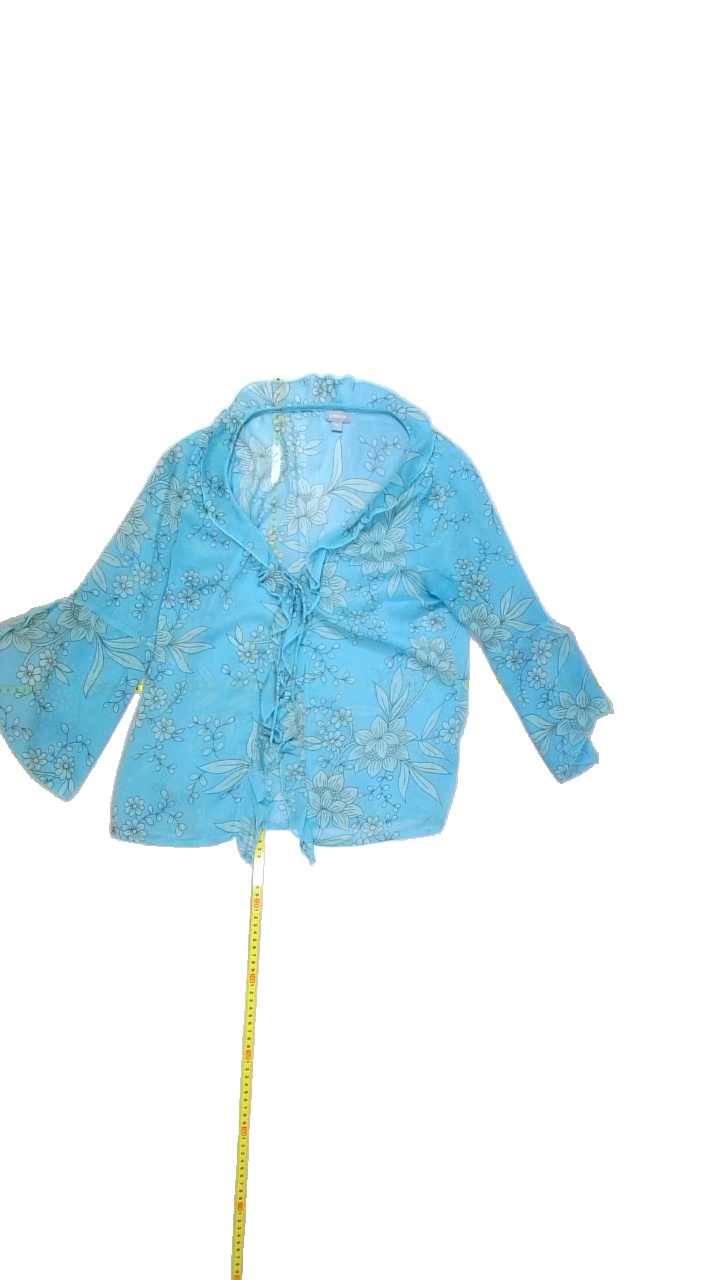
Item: Cardigan (Ladies)
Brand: Lindex
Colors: Multicolor, Blue, Green, Black
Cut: Regular
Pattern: Floral print
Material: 100%polyester
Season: All
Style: No trend
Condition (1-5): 3
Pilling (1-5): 4
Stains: No
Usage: Export
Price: <50